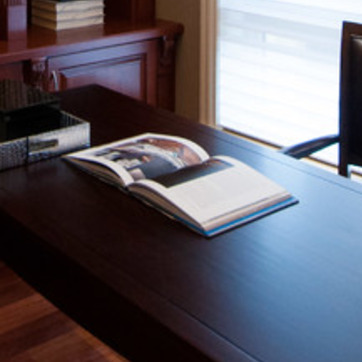
Material: paper